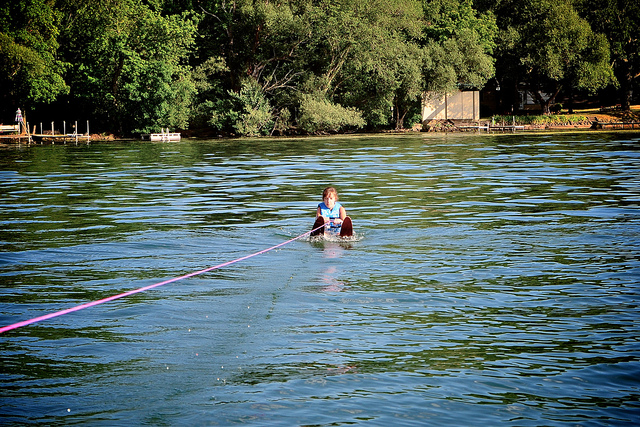
A young person being towed by a boat while riding water skis.